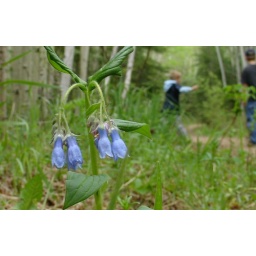
Out for a walk in the forest with my sons I spotted a few bluebells ready to admire.